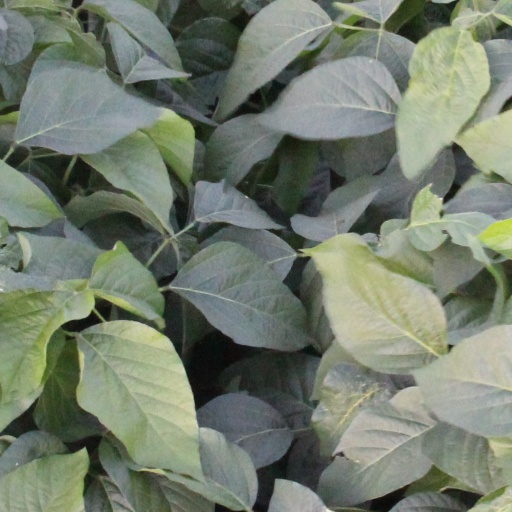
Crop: soybean